Weser Uplands-Schaumburg-Hamelin Nature Park

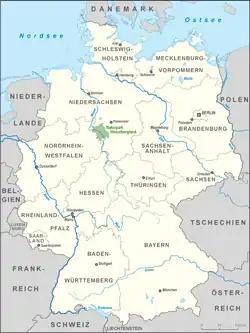
Location of the Weser Uplands Nature Park

The Weser Uplands-Schaumburg-Hamelin Nature Park lies on the northern edge of the German Central Uplands where it transitions to the North German Plain, about southwest of Hanover. The sponsor of the nature park, which was founded in 1975, is the state of Lower Saxony. The park extends along the Weser valley between Rinteln and Hamelin and includes parts of the Schaumburg Land, Calenberg, Lippe and Pyrmont Uplands from Bad Nenndorf in the north to Bad Pyrmont in the south, Bückeburg and Bad Eilsen in the west and Bad Münder and Osterwald in the east. Its highest elevation is in the Süntel hills.